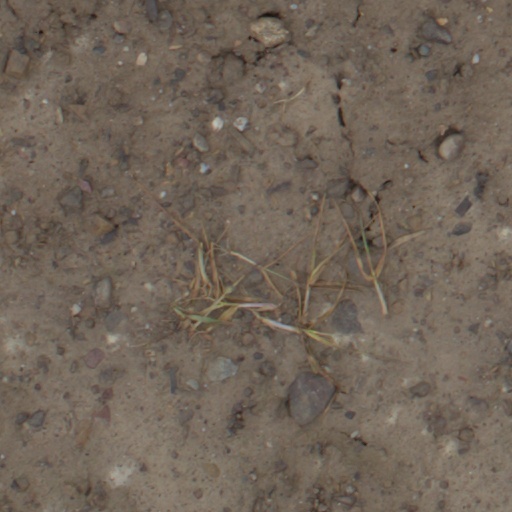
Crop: wheat